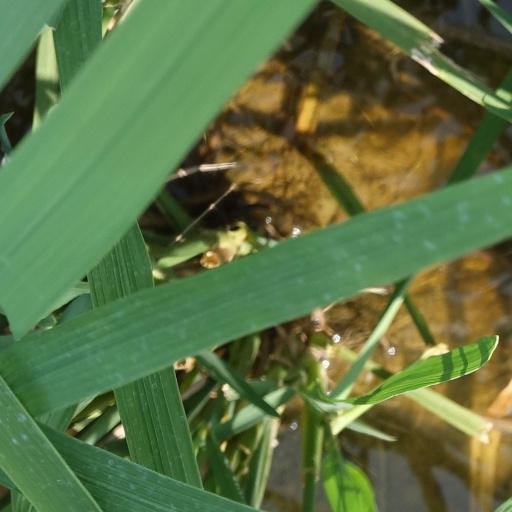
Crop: rice